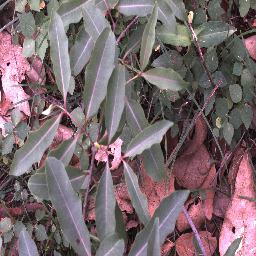
Label: rubber_vine